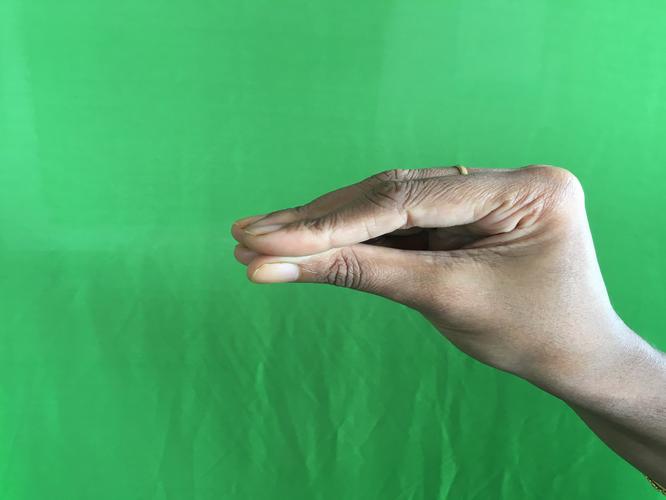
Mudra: Mukulam
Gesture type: single_hand